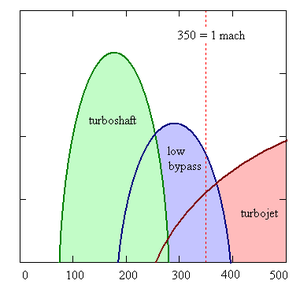
Jetmotor / Hvordan virker jetmotoren
Graf over optimal anvendelighed af (venstre til højre) turboshaft, low bypass og turbojet ved flyvning omkring 10 km højde ved forskellige hastigheder. Vandret akse – hastighed, m/s. Lodret akse har kun logisk mening.
Jetmotoren er en relativ gammel opfindelse. Teknologien blev demonstreret af Heron af Alexandria i det 1. århundrede. En Aeolipile var en vandbeholder med to dyser. Ved opvarmning fik dampjetkraften aeolipilen til at rotere. Den mere avancerede motor er ikke mere end små 100 år gammel. Udviklingen af denne opfindelse er til gengæld gået meget hurtigt pga. 2. verdenskrig.